Phausis reticulata

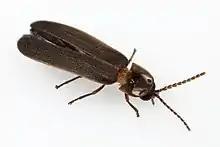
Blue ghost firefly, Phausis reticulata (Say, 1825), from eastern Kentucky

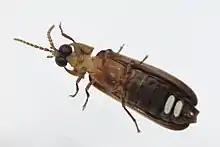
Blue ghost firefly, Phausis reticulata (Say, 1825), from eastern Kentucky

A class of lunar landers by Firefly Aerospace is named "Blue Ghost" after this species.